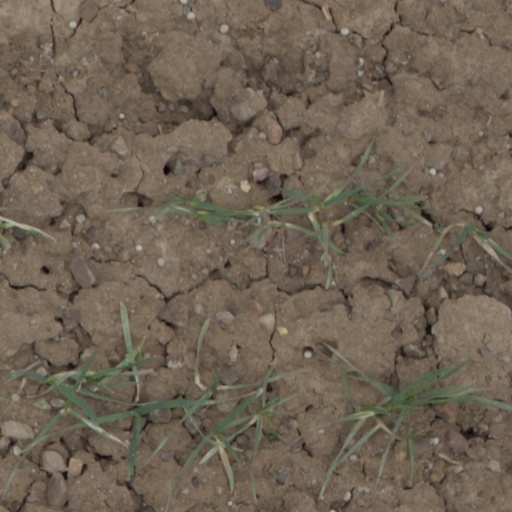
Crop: wheat